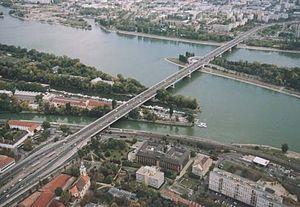
Le pont Árpád, est un pont qui franchit le Danube, situé à Budapest, capitale de la Hongrie.